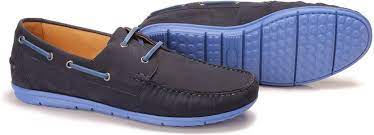
Label: Boat